Supergirl season 6

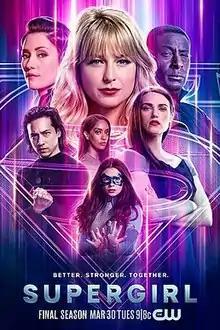
Original poster

The sixth and final season of the American television series "Supergirl", which is based on the DC Comics character Kara Zor-El / Supergirl and premiered on The CW on March 30, 2021, and consisted of 20 episodes. It is set in the Arrowverse, sharing continuity with the other television series of the universe. The season is produced by Berlanti Productions, Warner Bros. Television and DC Entertainment, with Jessica Queller and Robert Rovner serving as showrunners.